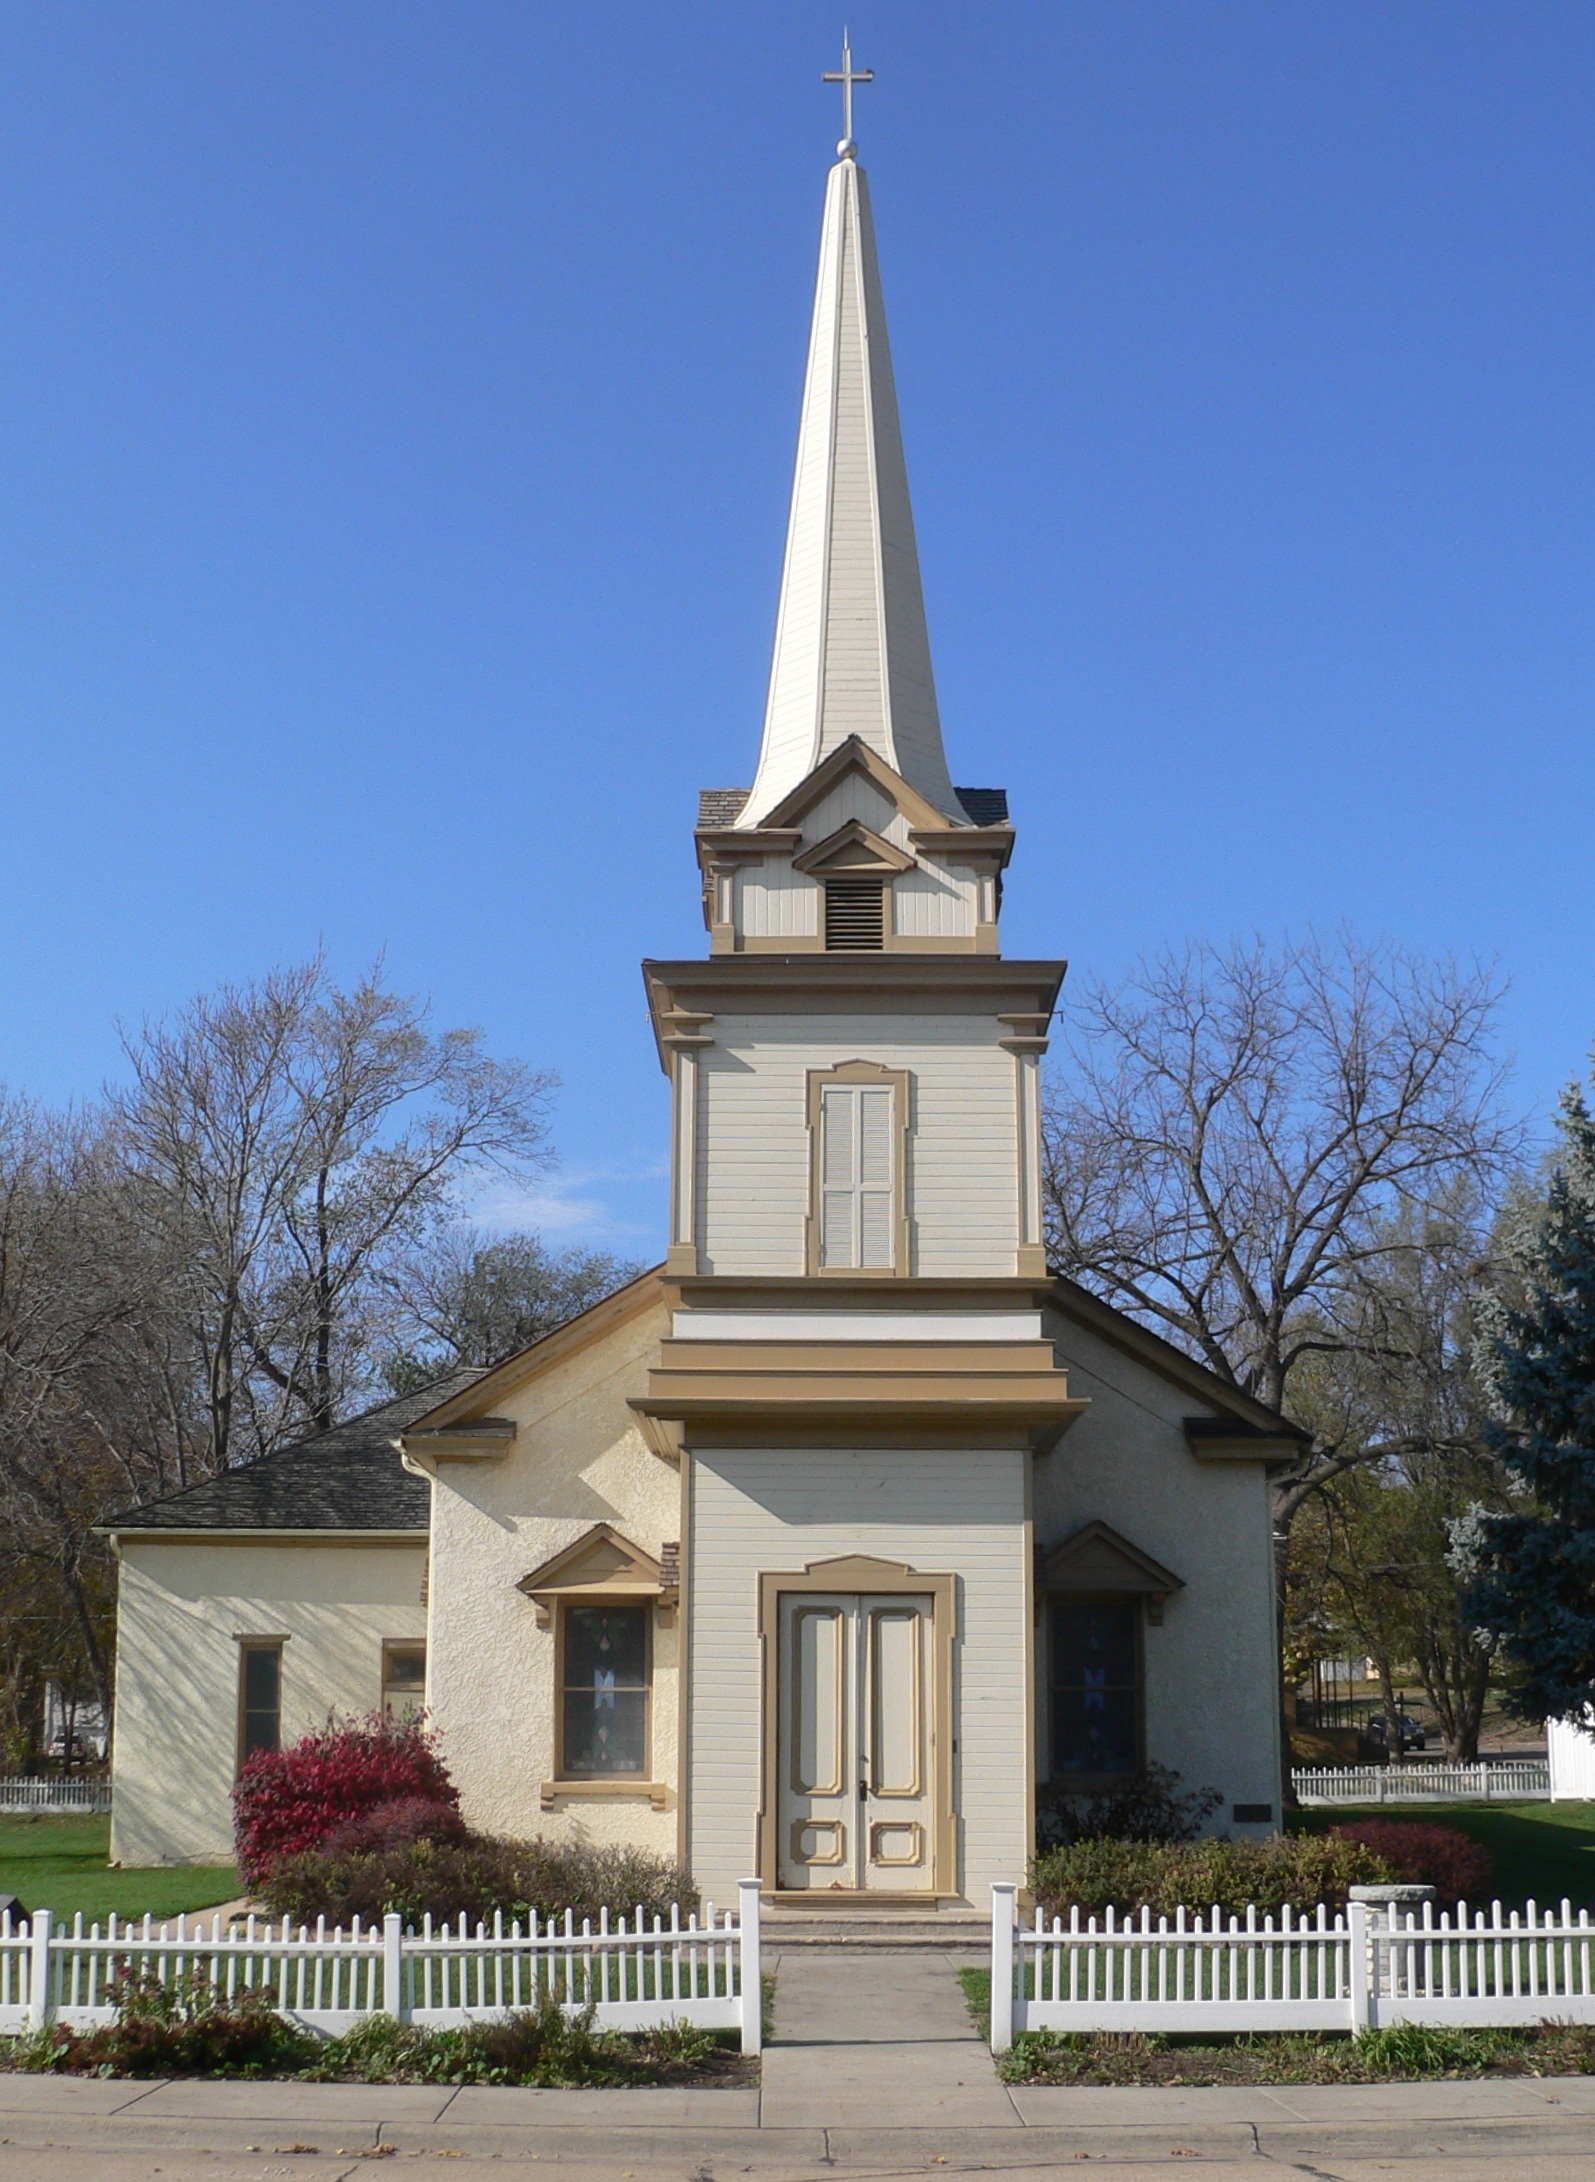
building, monument, tower, church, chapel, christian, place of worship, bell tower, religious, memorial, spire, steeple, front, bellevue, nebraska, spanish missions in california, first presbyterian church